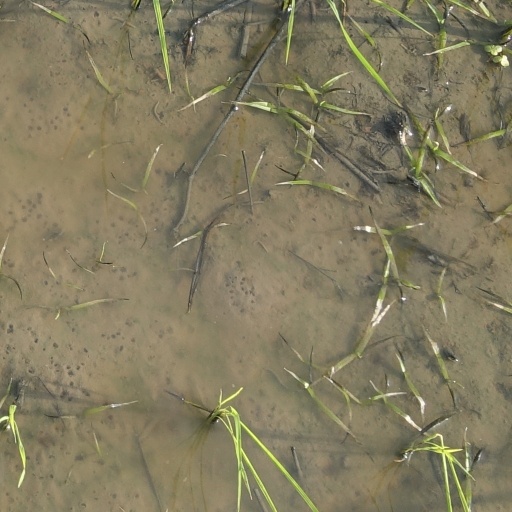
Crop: rice